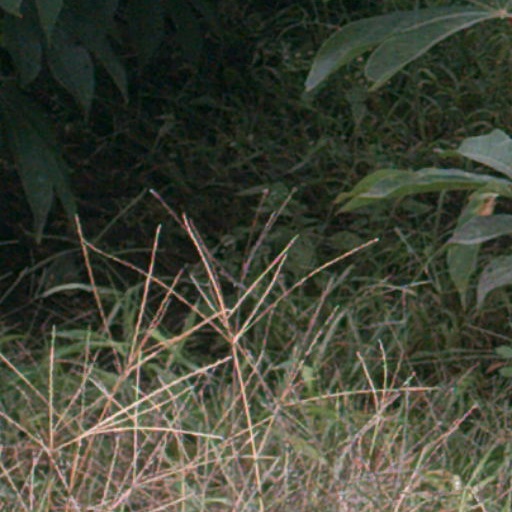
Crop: cassava